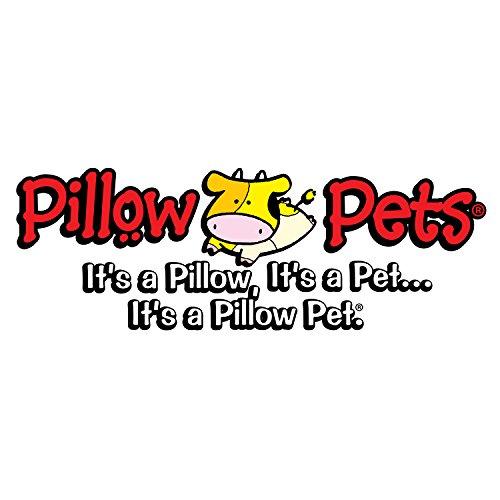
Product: Pillow Pets Jumboz Dreamworks Trolls Poppy - 30" Jumbo Pillow Pet Stuffed Animal Plush Toy
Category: Toys & Games | Stuffed Animals & Plush Toys | Plush Pillows
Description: Give Poppy a squeeze with your new Pillow Pets Jumboz Poppy 30” of warm snuggly happiness.
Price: $75.27
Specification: ProductDimensions:30x14x12inches|ItemWeight:2pounds|ShippingWeight:3pounds(Viewshippingratesandpolicies)|DomesticShipping:ItemcanbeshippedwithinU.S.|InternationalShipping:ThisitemcanbeshippedtoselectcountriesoutsideoftheU.S.LearnMore|ASIN:B01MUGKVIS|Itemmodelnumber:DW-JMB-POPPY|Manufacturerrecommendedage:3yearsandup